Pete von Reichbauer

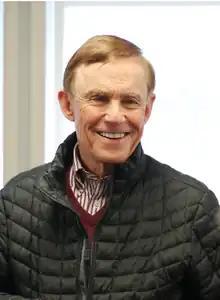
von Reichbauer in 2020

Peter G. von Reichbauer (born December 30, 1944) is an American businessman and politician serving as a member of the nonpartisan King County Council, representing District 7, a region of South King County which includes all of the cities of Algona and Federal Way, the entire King County portions of Auburn, Milton, and Pacific and large unincorporated areas. Prior to his election to the council, von Reichbauer served as a Washington State Senator for the 30th Legislative District (representing South King County and North Pierce County) between 1973 and 1994.